Gerrit Willem Ovink

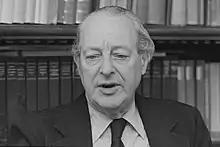
G.W. Ovink (1983)

Geritt Willem Ovink, (1912 - 1984) was a Dutch professor of History and Aesthetics of Printing Art, and legibility researcher. He was a laudator of the second Gutenberg Prize winner Henri Friedlaender.